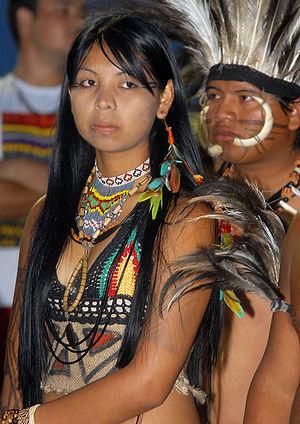
Les peuples indigènes du Brésil comprennent un grand nombre de groupes ethniques distincts qui habitaient la région avant l'arrivée des Européens aux environs de 1500. À la suite de Christophe Colomb, qui croyait avoir atteint les Indes orientales. Les premiers explorateurs portugais les appelèrent Indiens, un nom encore utilisé au Brésil.
Querida Amazonia est une exhortation apostolique post-synodale du pape François datée du 2 février 2020 et publiée le 12 février 2020. Elle fait suite au synode sur l'Amazonie qui s'est tenu du 6 au 27 octobre 2019, et au document final de ce synode, Amazonie : nouveaux chemins pour l’Église et pour une écologie intégrale.